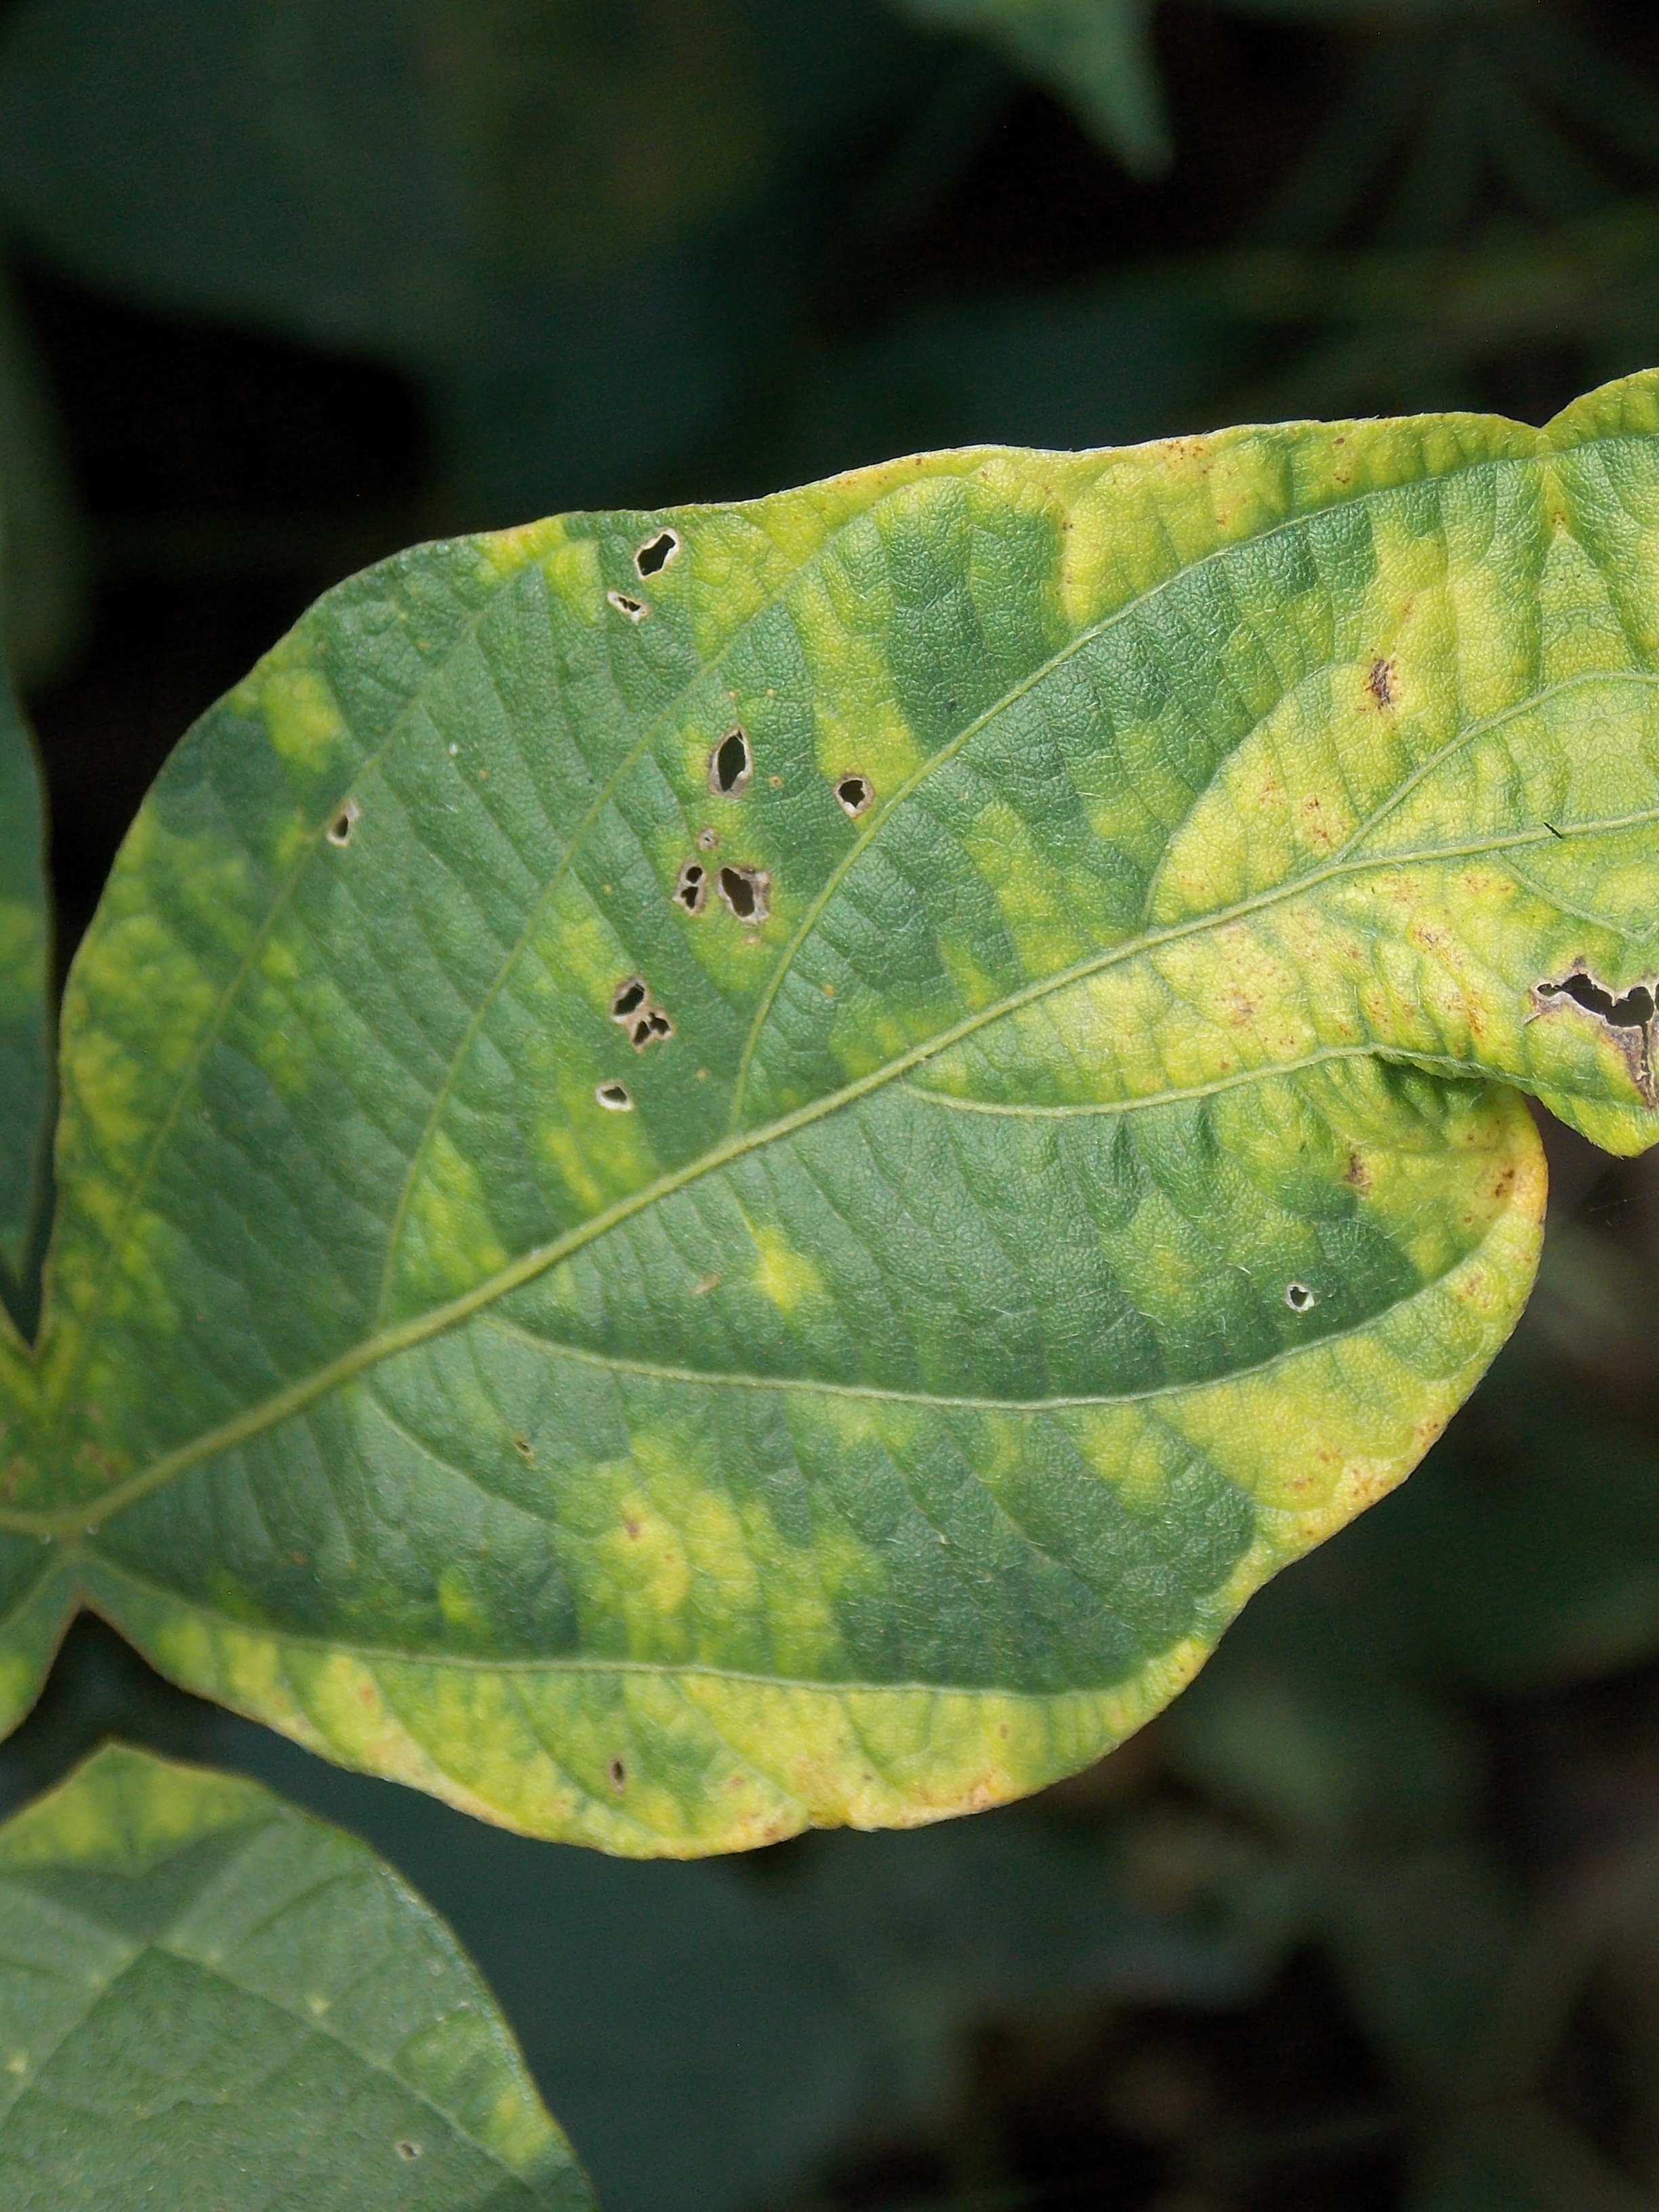
Label: Disease